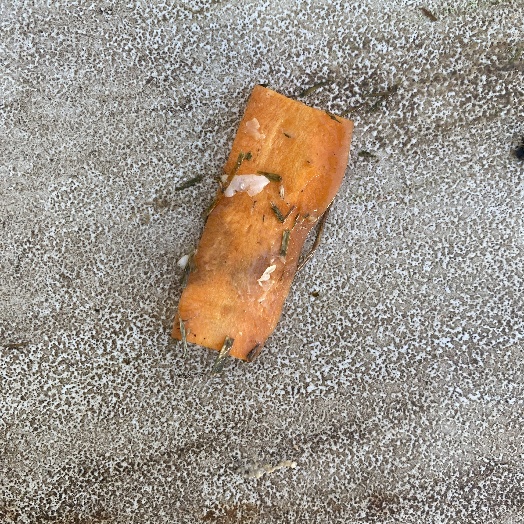
Label: Food Organics